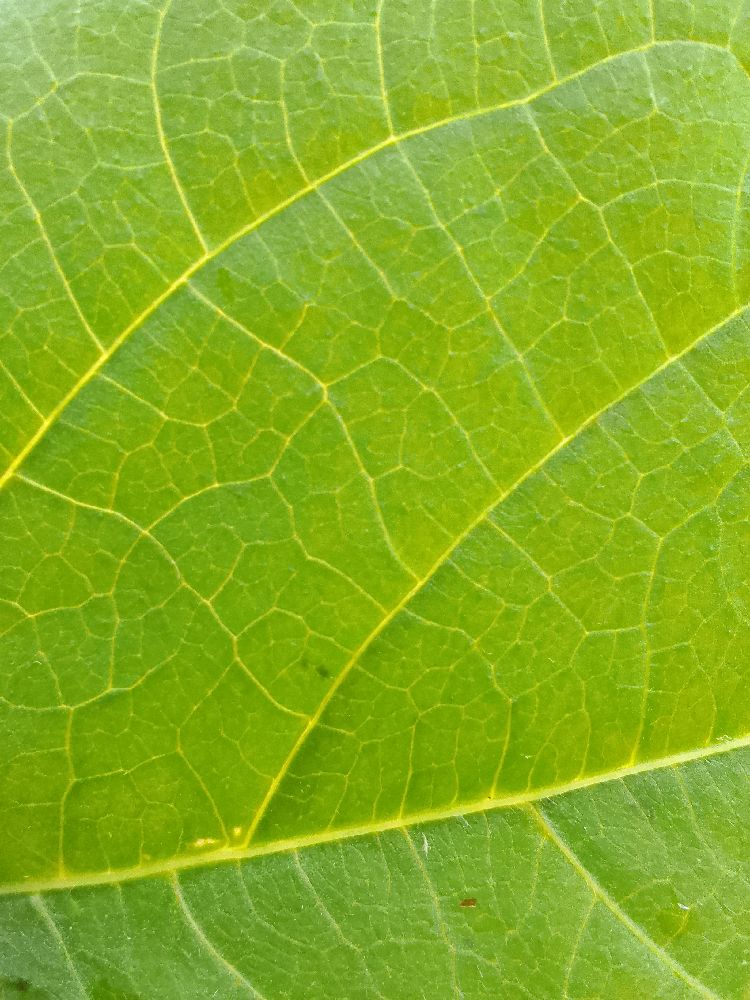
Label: healthy